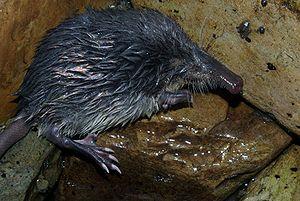
Desman des Pyrénées (Galemys pyrenaicus). Rivière Balboa. Balboa, province de León (Espagne).